Jabagh Qazanoqo

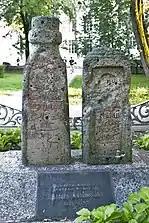
Qazanoqo's grave brought from Zeiqo (Zayukovo) to Nalchik

Born in the village of Zeiqo (modern-day Zayukovo) in Kabardia into the middle-ranking noble Qazanoqo family, which was affiliated with the Qeytuqo princely dynasty. He got an Islamic education and quickly became a revered thamade (elder) in Kabardia. He served as an advisor to the Supreme Prince Kurgoqo Atajuq during the pivotal Battle of Kanzhal, where his counsel is credited with contributing to the Kabardian Circassian victory.